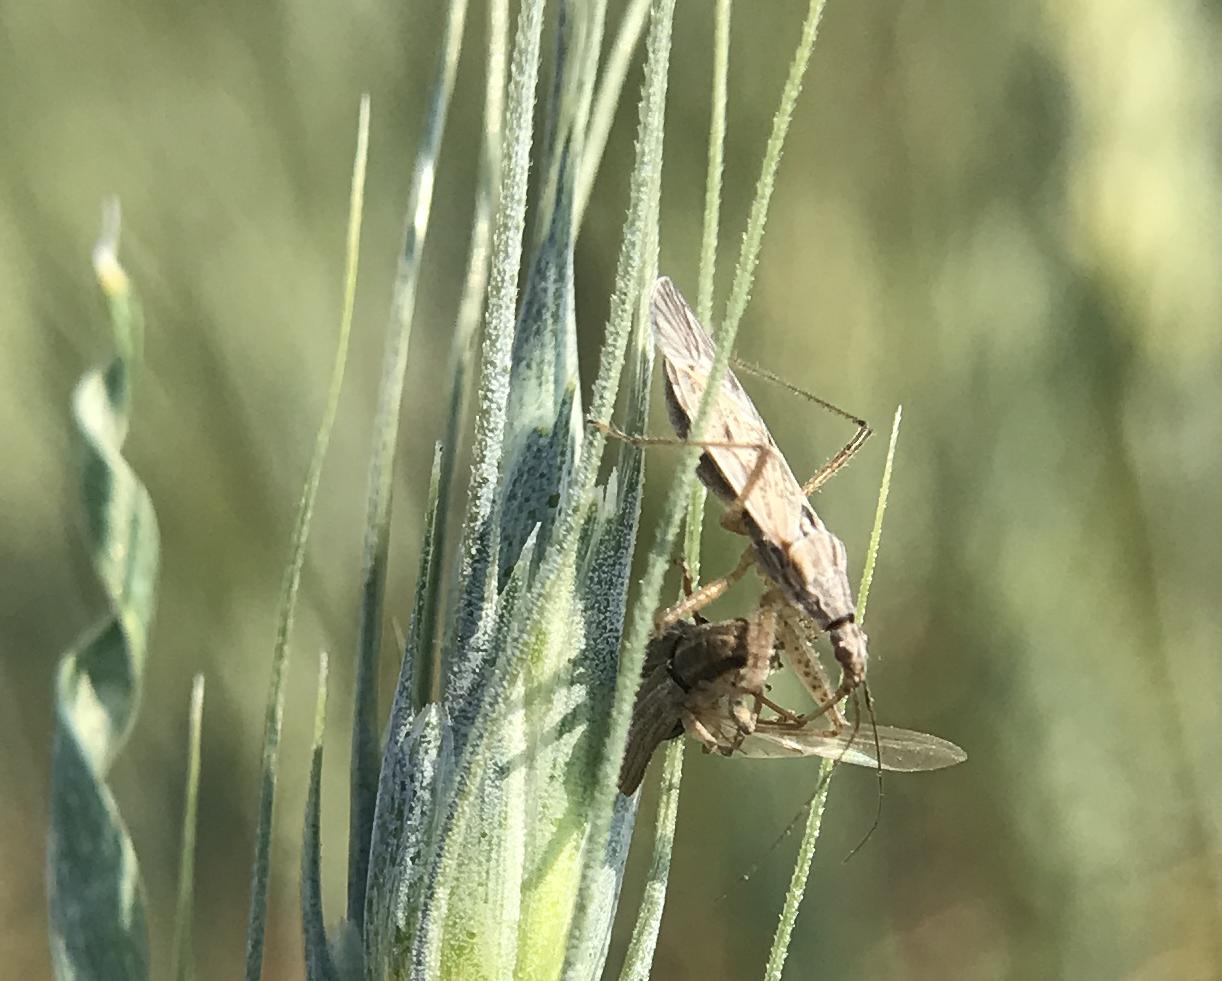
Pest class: predators